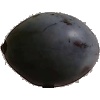
Label: Plum 3